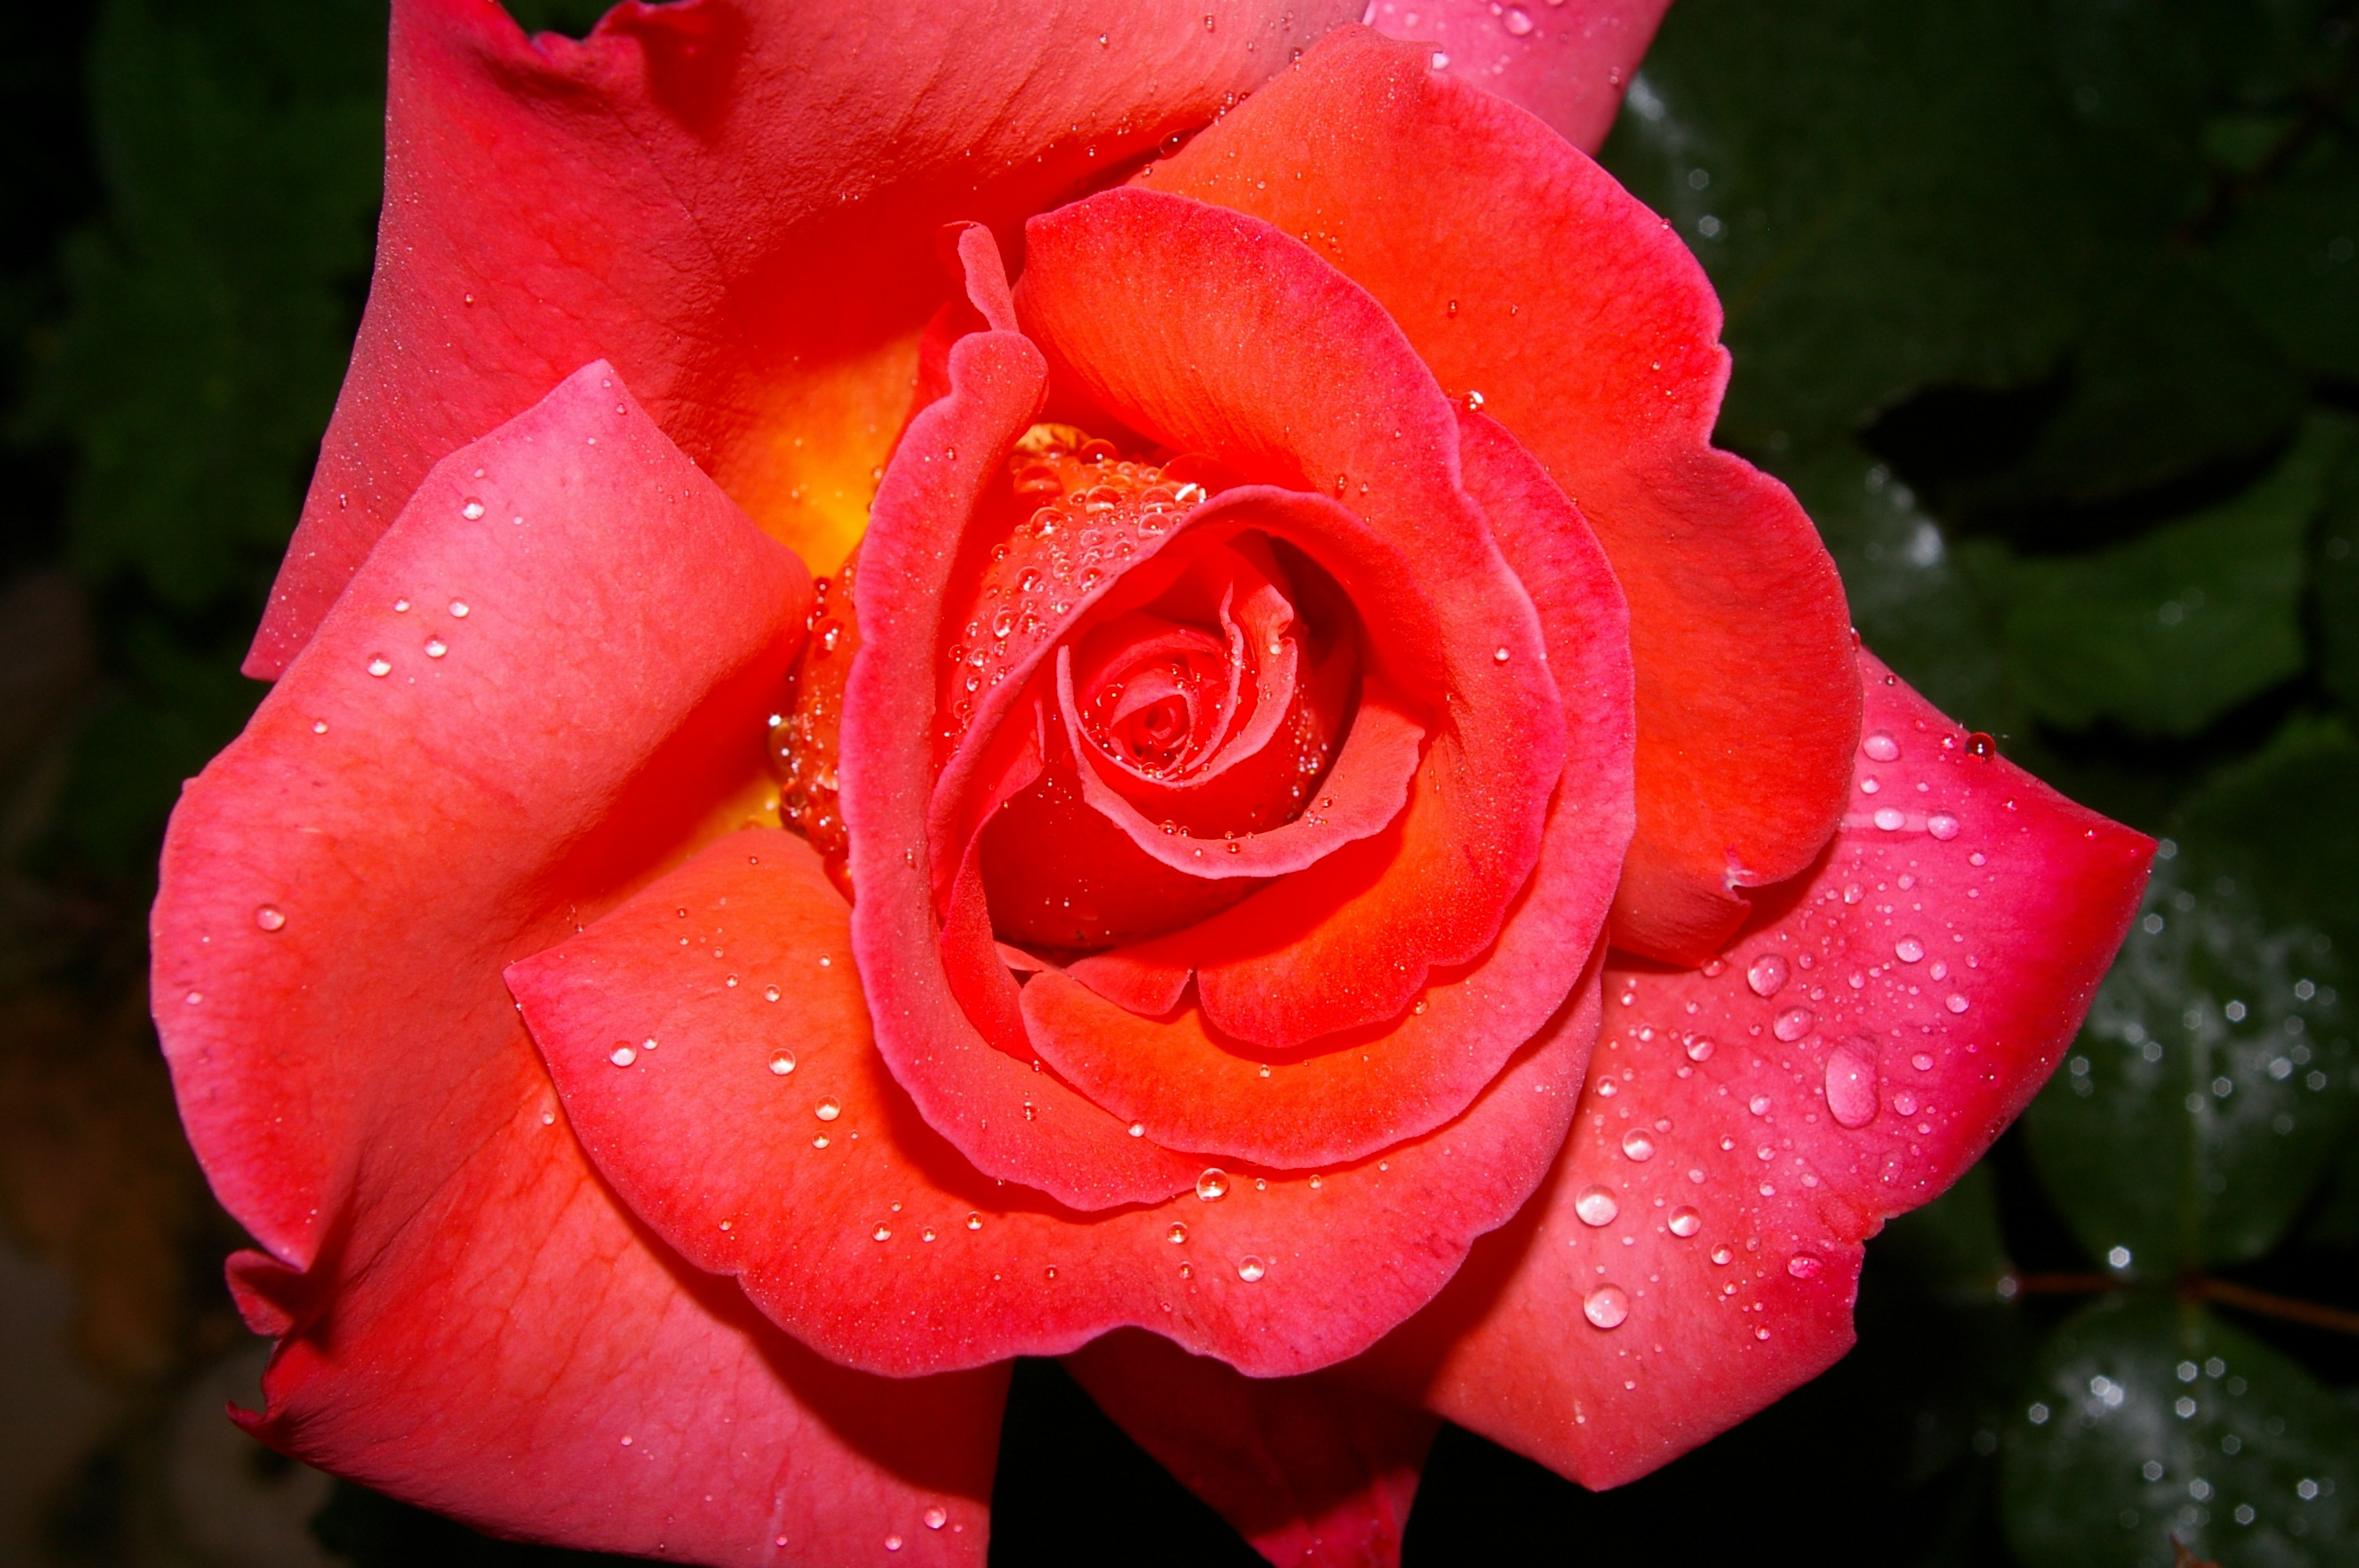
nature, blossom, plant, flower, petal, bloom, summer, rose, red, macro, romantic, garden, pink, close, flora, variety, thorns, beauty, robust, floribunda, fragrance, rose bloom, macro photography, flowering plant, garden roses, rose family, garden rose, scented rose, albrecht d rer, rose breeding, plant stem, land plant, rose order